Describe the emotion expressed in this image:  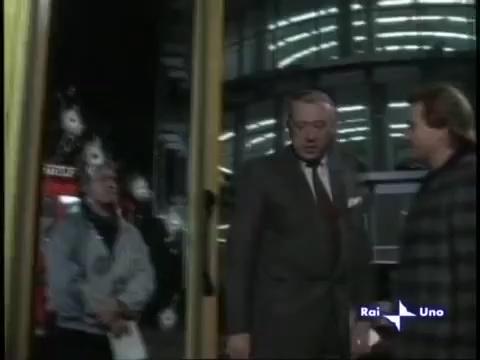
This person displays Fear, valence and arousal with low intensity.